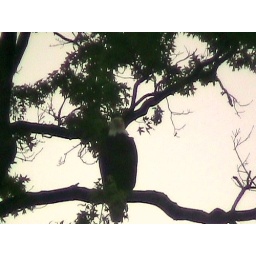
bald eagle in the tree near my home